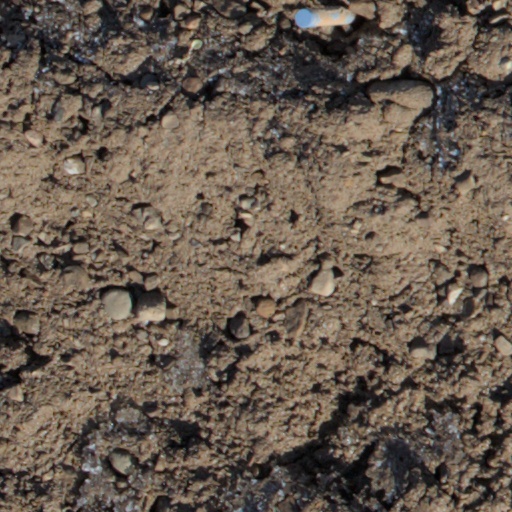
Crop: wheat